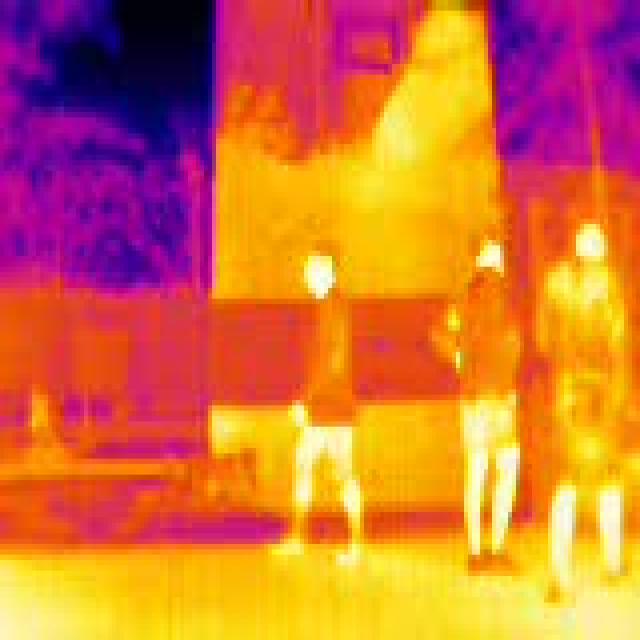
Detected objects:
label: person
label: person
label: person